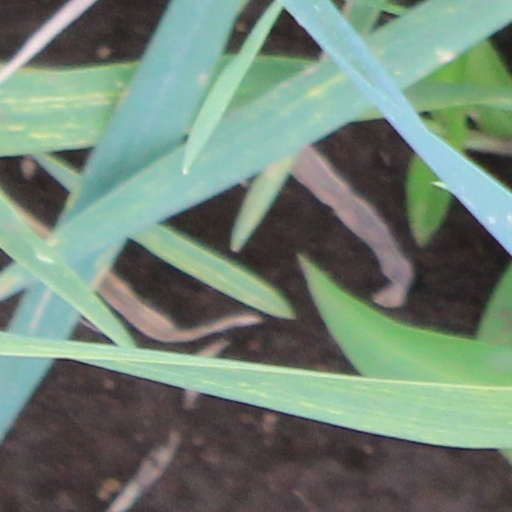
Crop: wheat